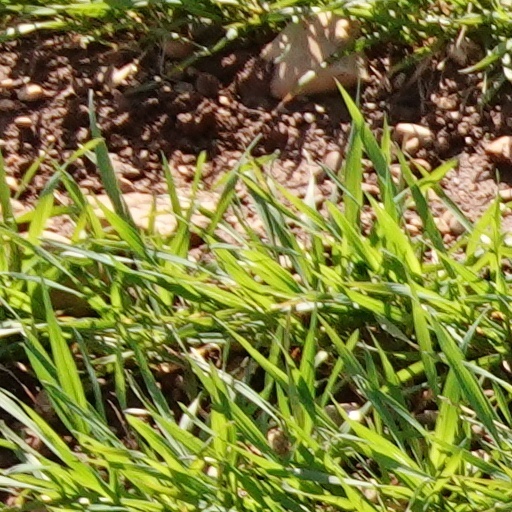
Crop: wheat